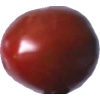
Label: tomato_cherry_maroon